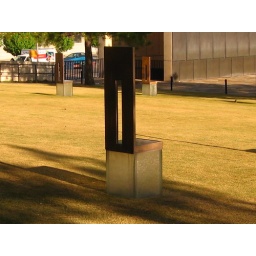
One chair for each person killed in the bombing.